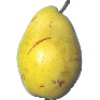
Label: Pear Monster 1